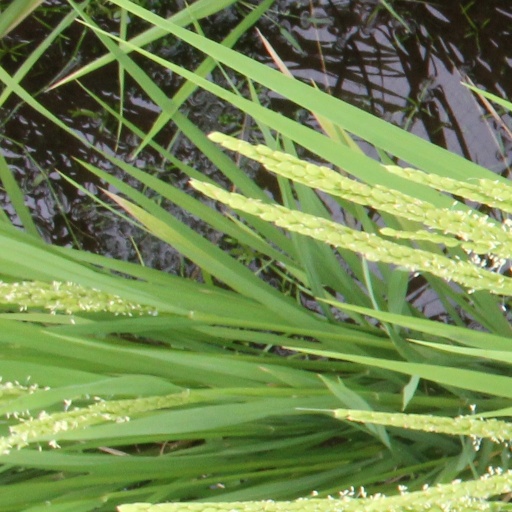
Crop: rice